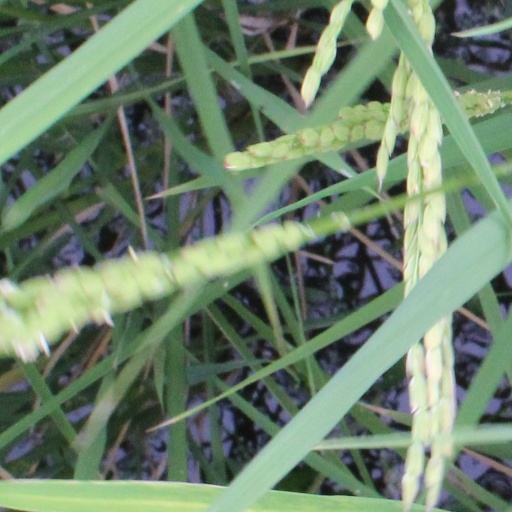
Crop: rice